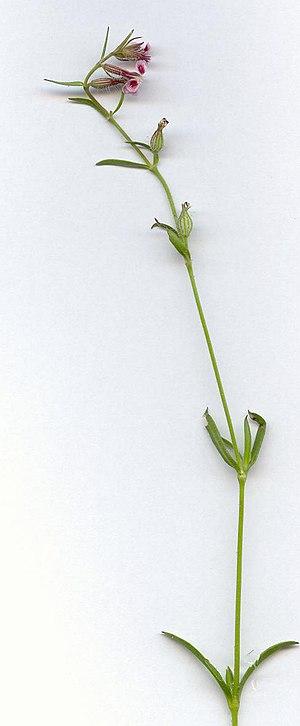
Silene gallica, le Silène de France, est une espèce de plante herbacée annuelle pubescente de la famille des Caryophyllacées.